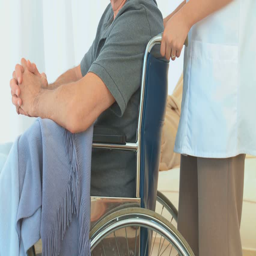
man in a wheelchair listening to his nurse